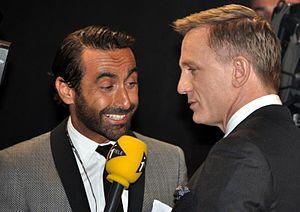
Olivier Benkemoun interviewant Daniel Craig, à l'avant-première française de ""Skyfall"""
CNews, anciennement connue sous le nom d'I-Télévision puis d'I-Télé, est une chaîne de télévision française d'information nationale en continu.